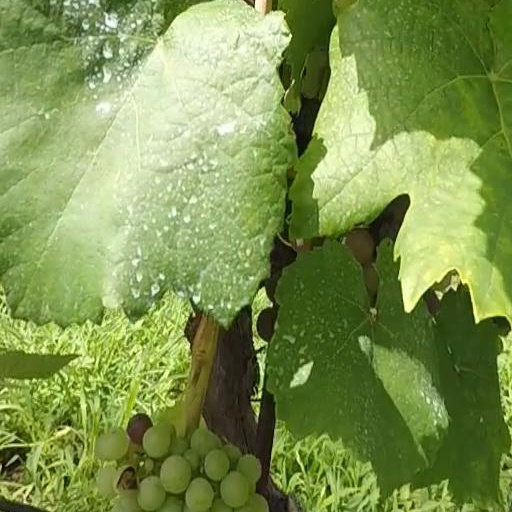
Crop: grape